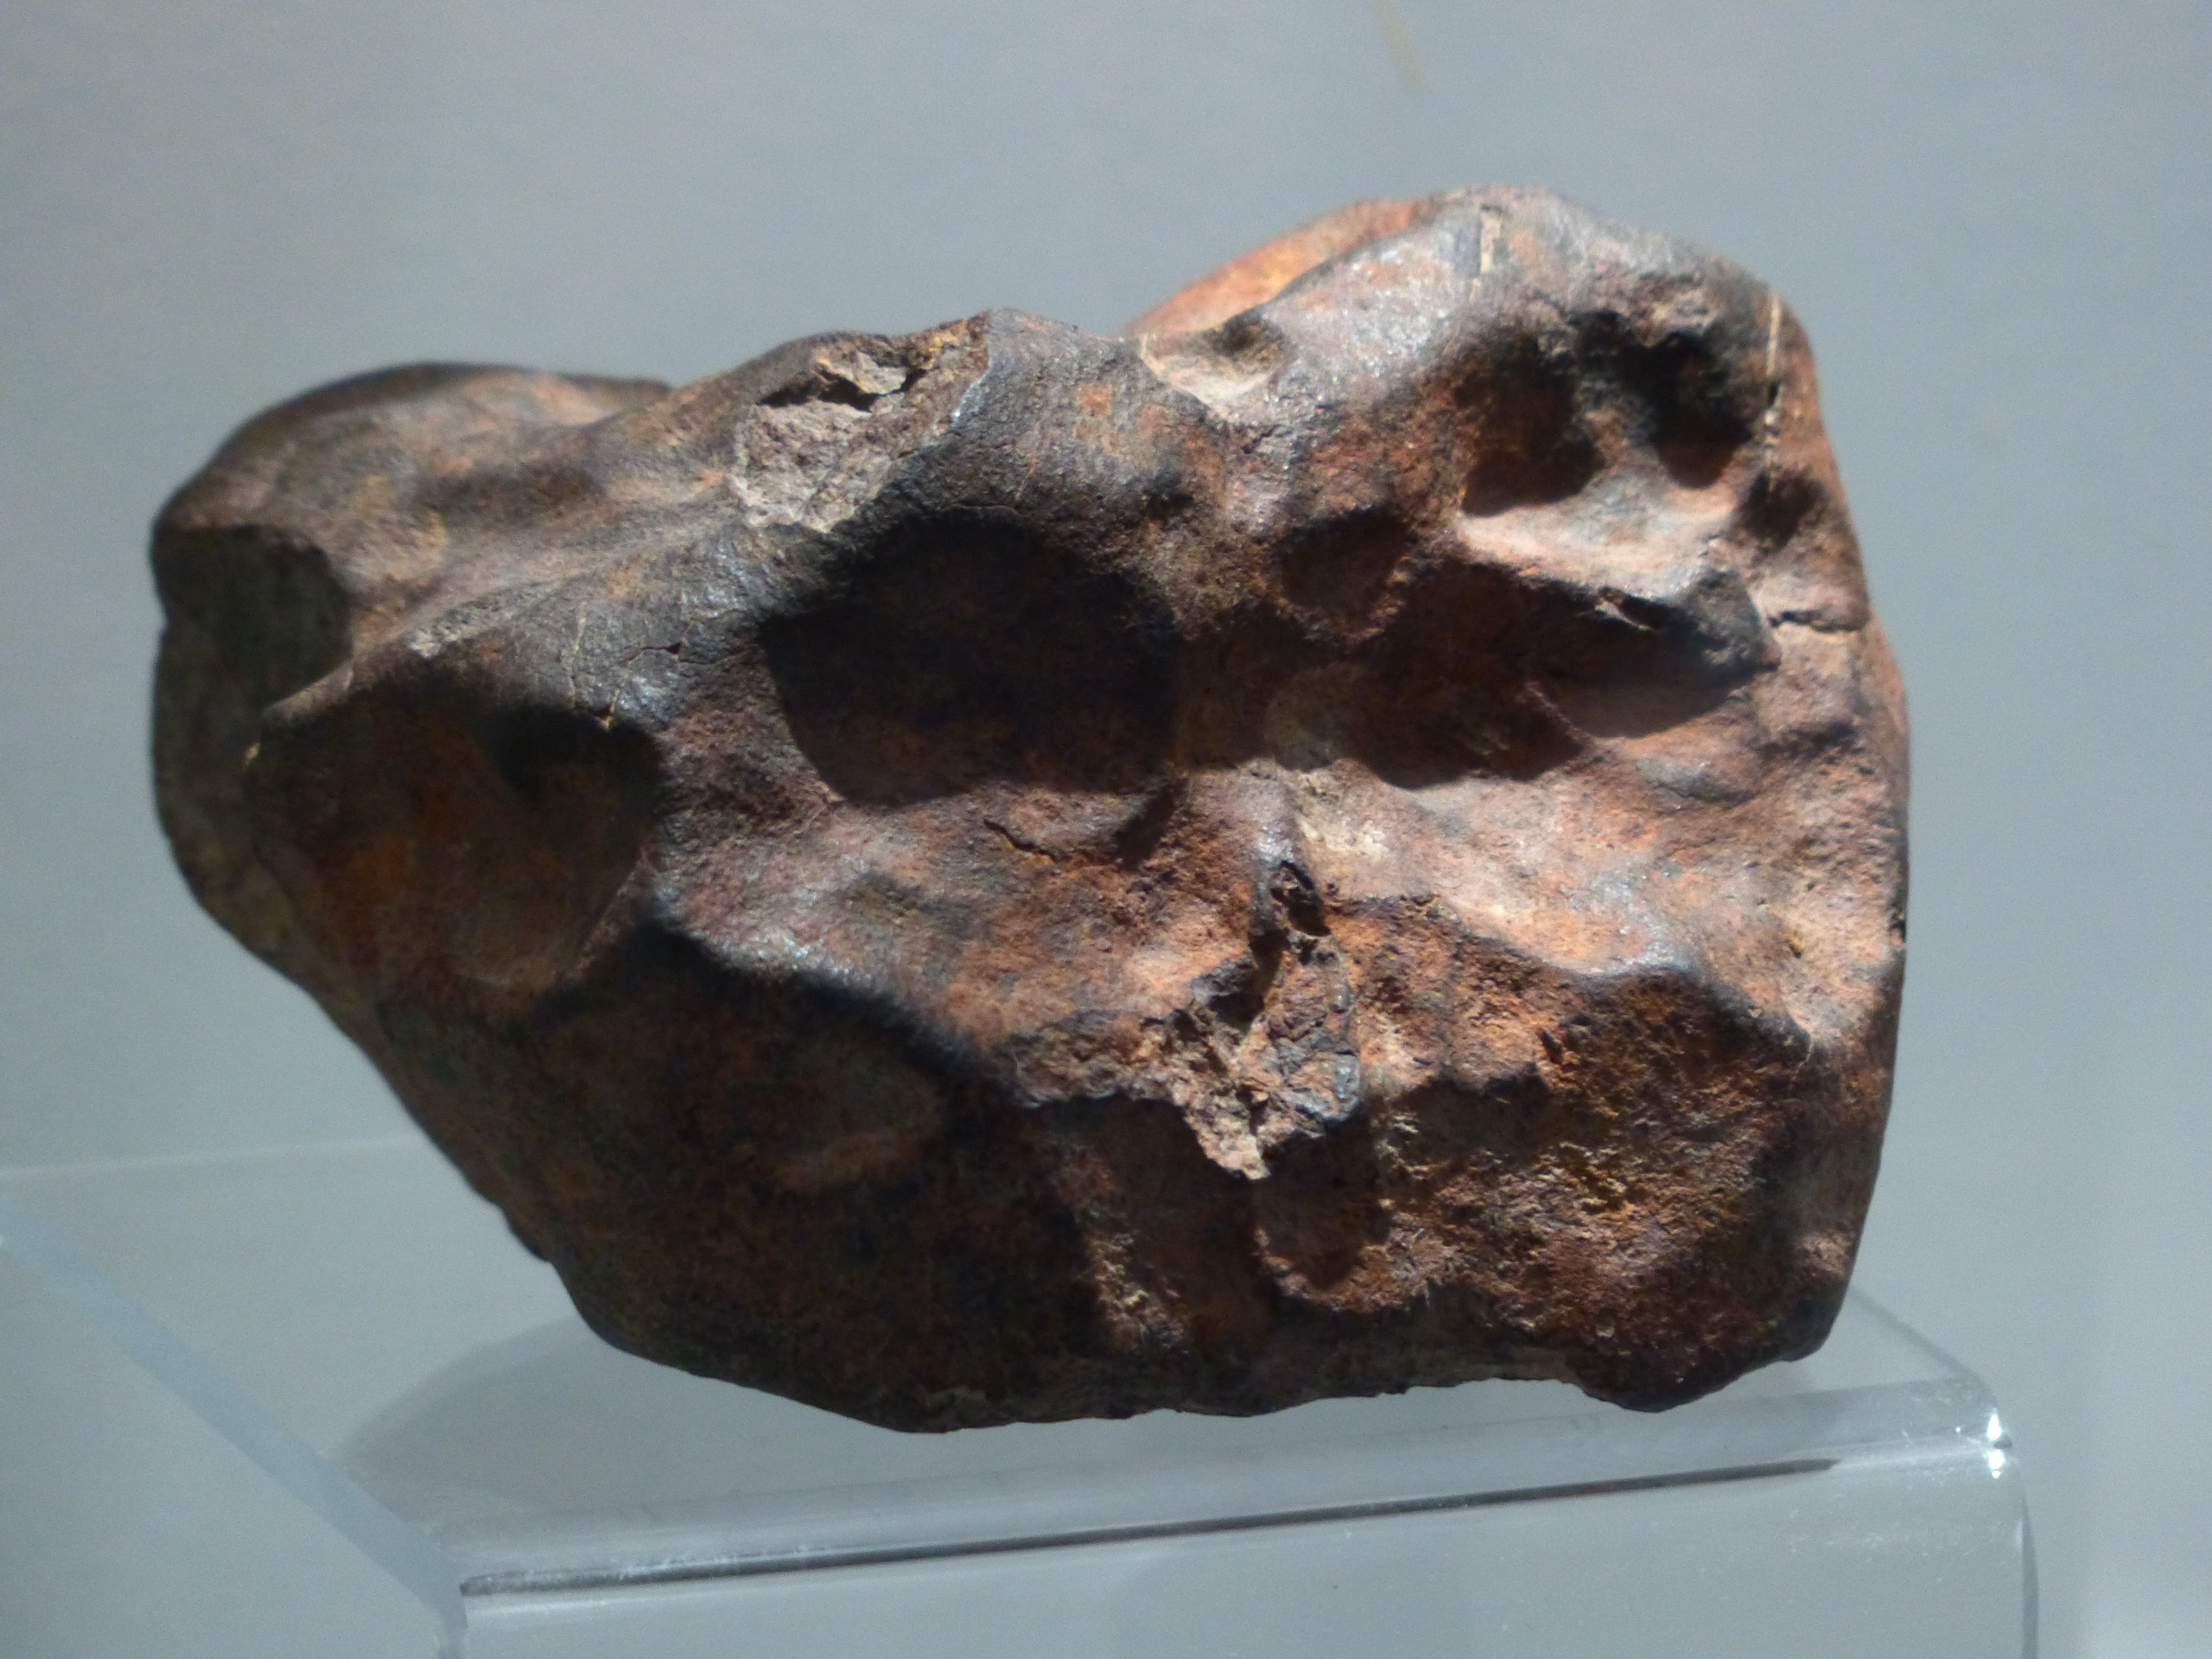
rock, wood, cosmos, stone, shooting star, space, metal, material, sculpture, art, carving, mineral, meteorite, ancient history, iron meteorite, nickel iron meteorites, stone meteorite